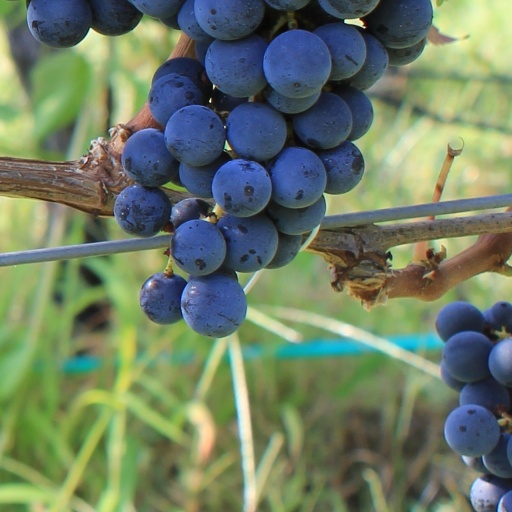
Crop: grape